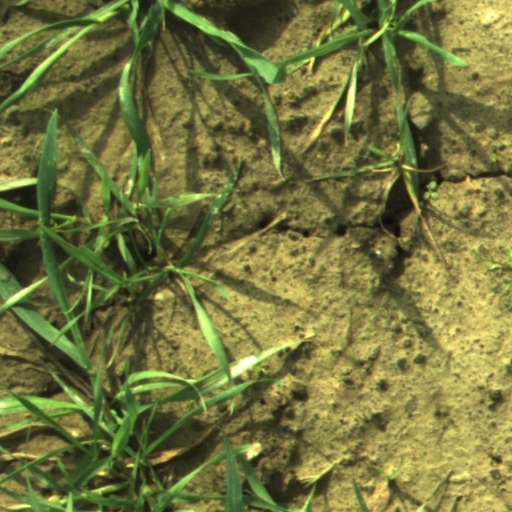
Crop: wheat